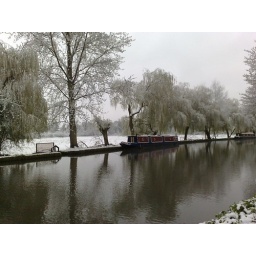
blue and red canalboat on the river framed by snowy willow trees